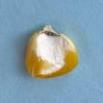
Maize quality: Bad